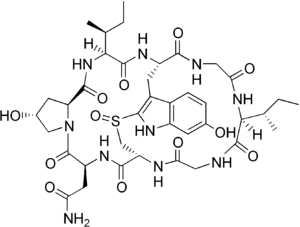
L'amanulline est un peptide cyclique constitué de huit résidus d'acides aminés. Elle fait partie des amatoxines, un groupe de toxines isolées dans un certain nombre de champignons du genre Amanita, tels que l'amanite phalloïde ou encore l'amanite vireuse.